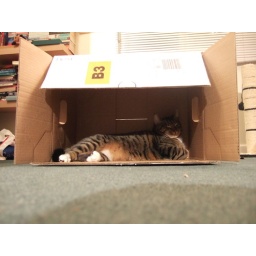
Captain in my new (red) microwave box